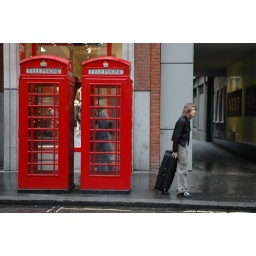
2 red telephone in London with a person in hold